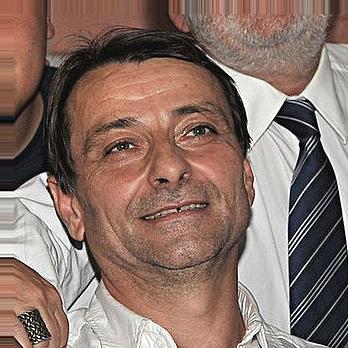
Age: 54